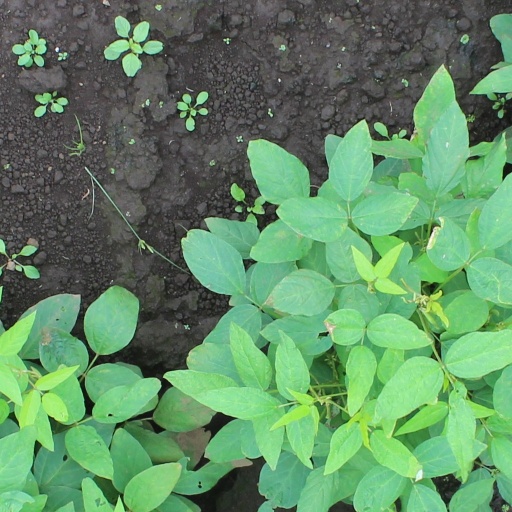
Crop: soybean